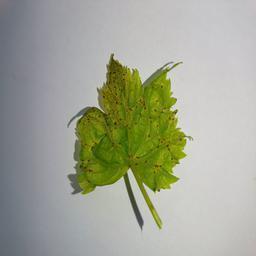
Label: Bacterial Leaf Spot